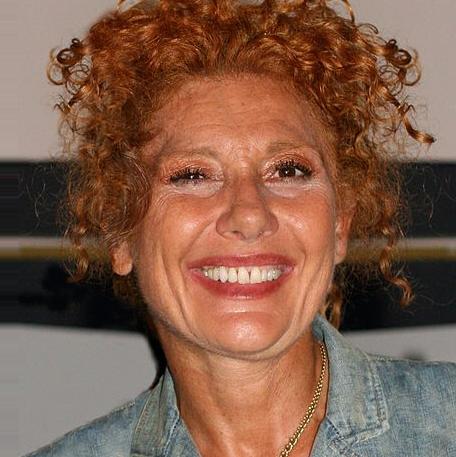
Age: 48